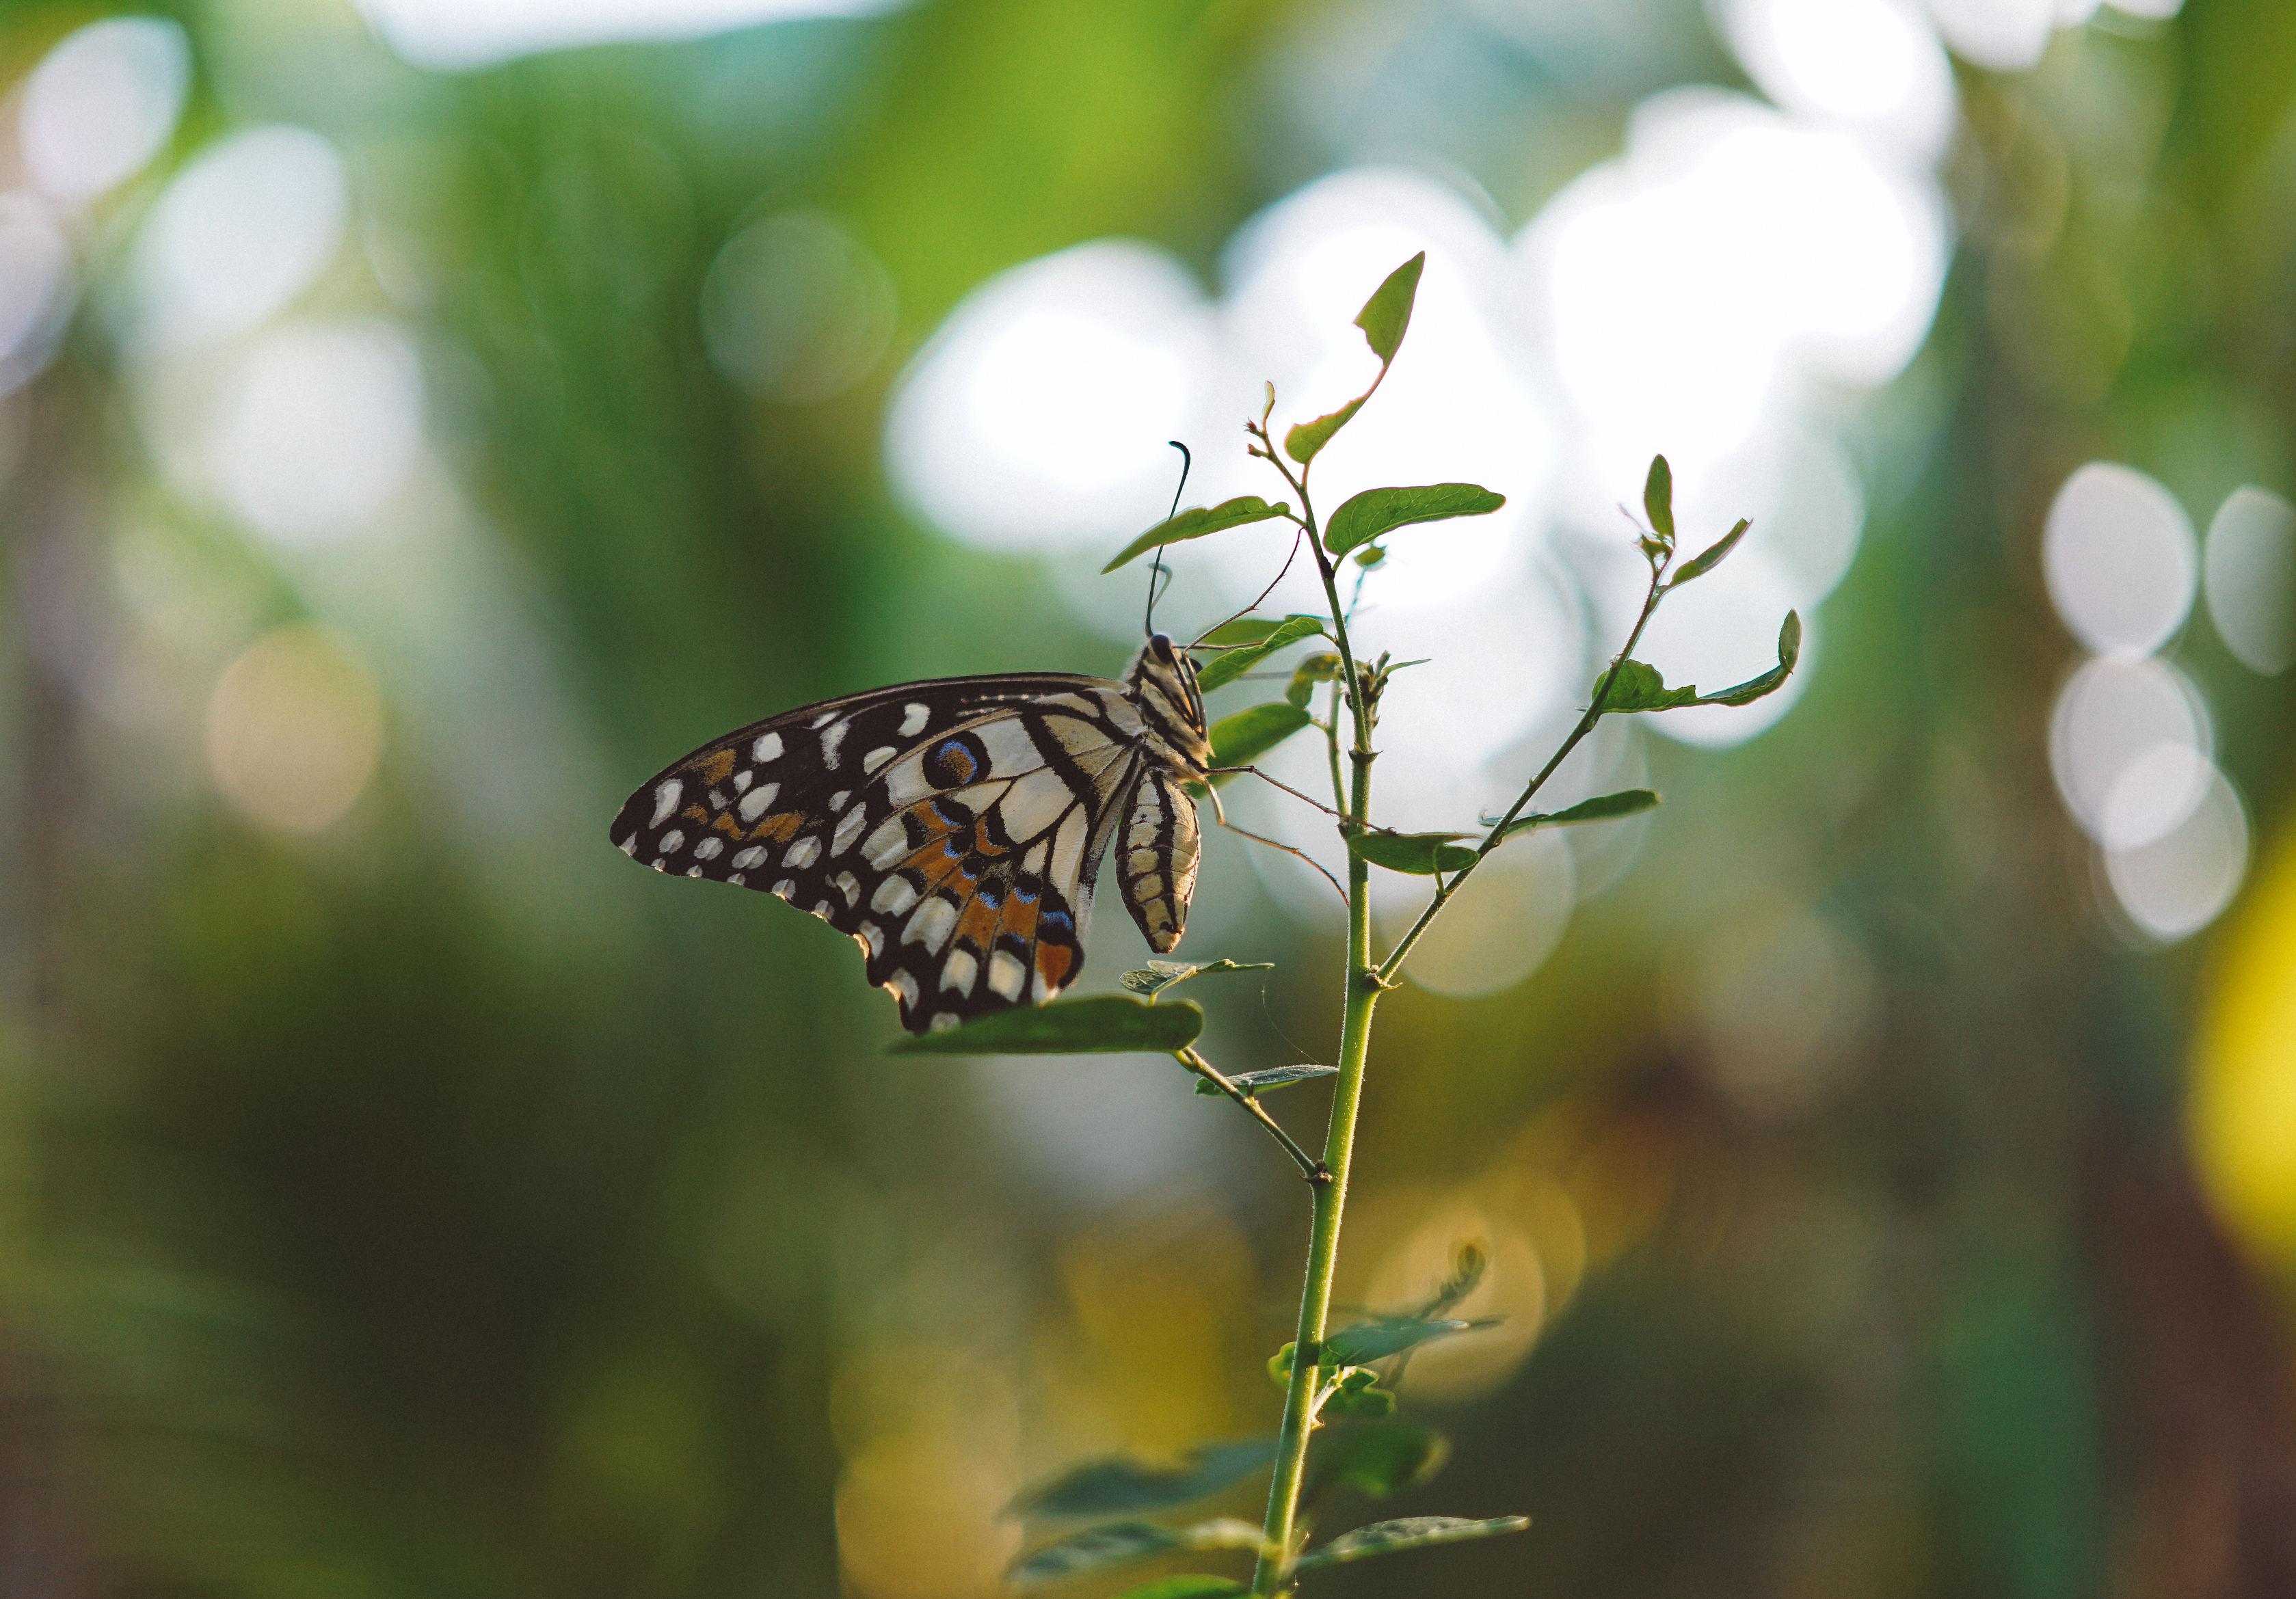
nature, grass, branch, bokeh, growth, stem, leaf, flower, animal, wildlife, environment, green, color, insect, botany, butterfly, flora, fauna, invertebrate, wildflower, close up, monarch butterfly, leaves, outdoors, bright, nectar, macro photography, arthropod, pollinator, moths and butterflies